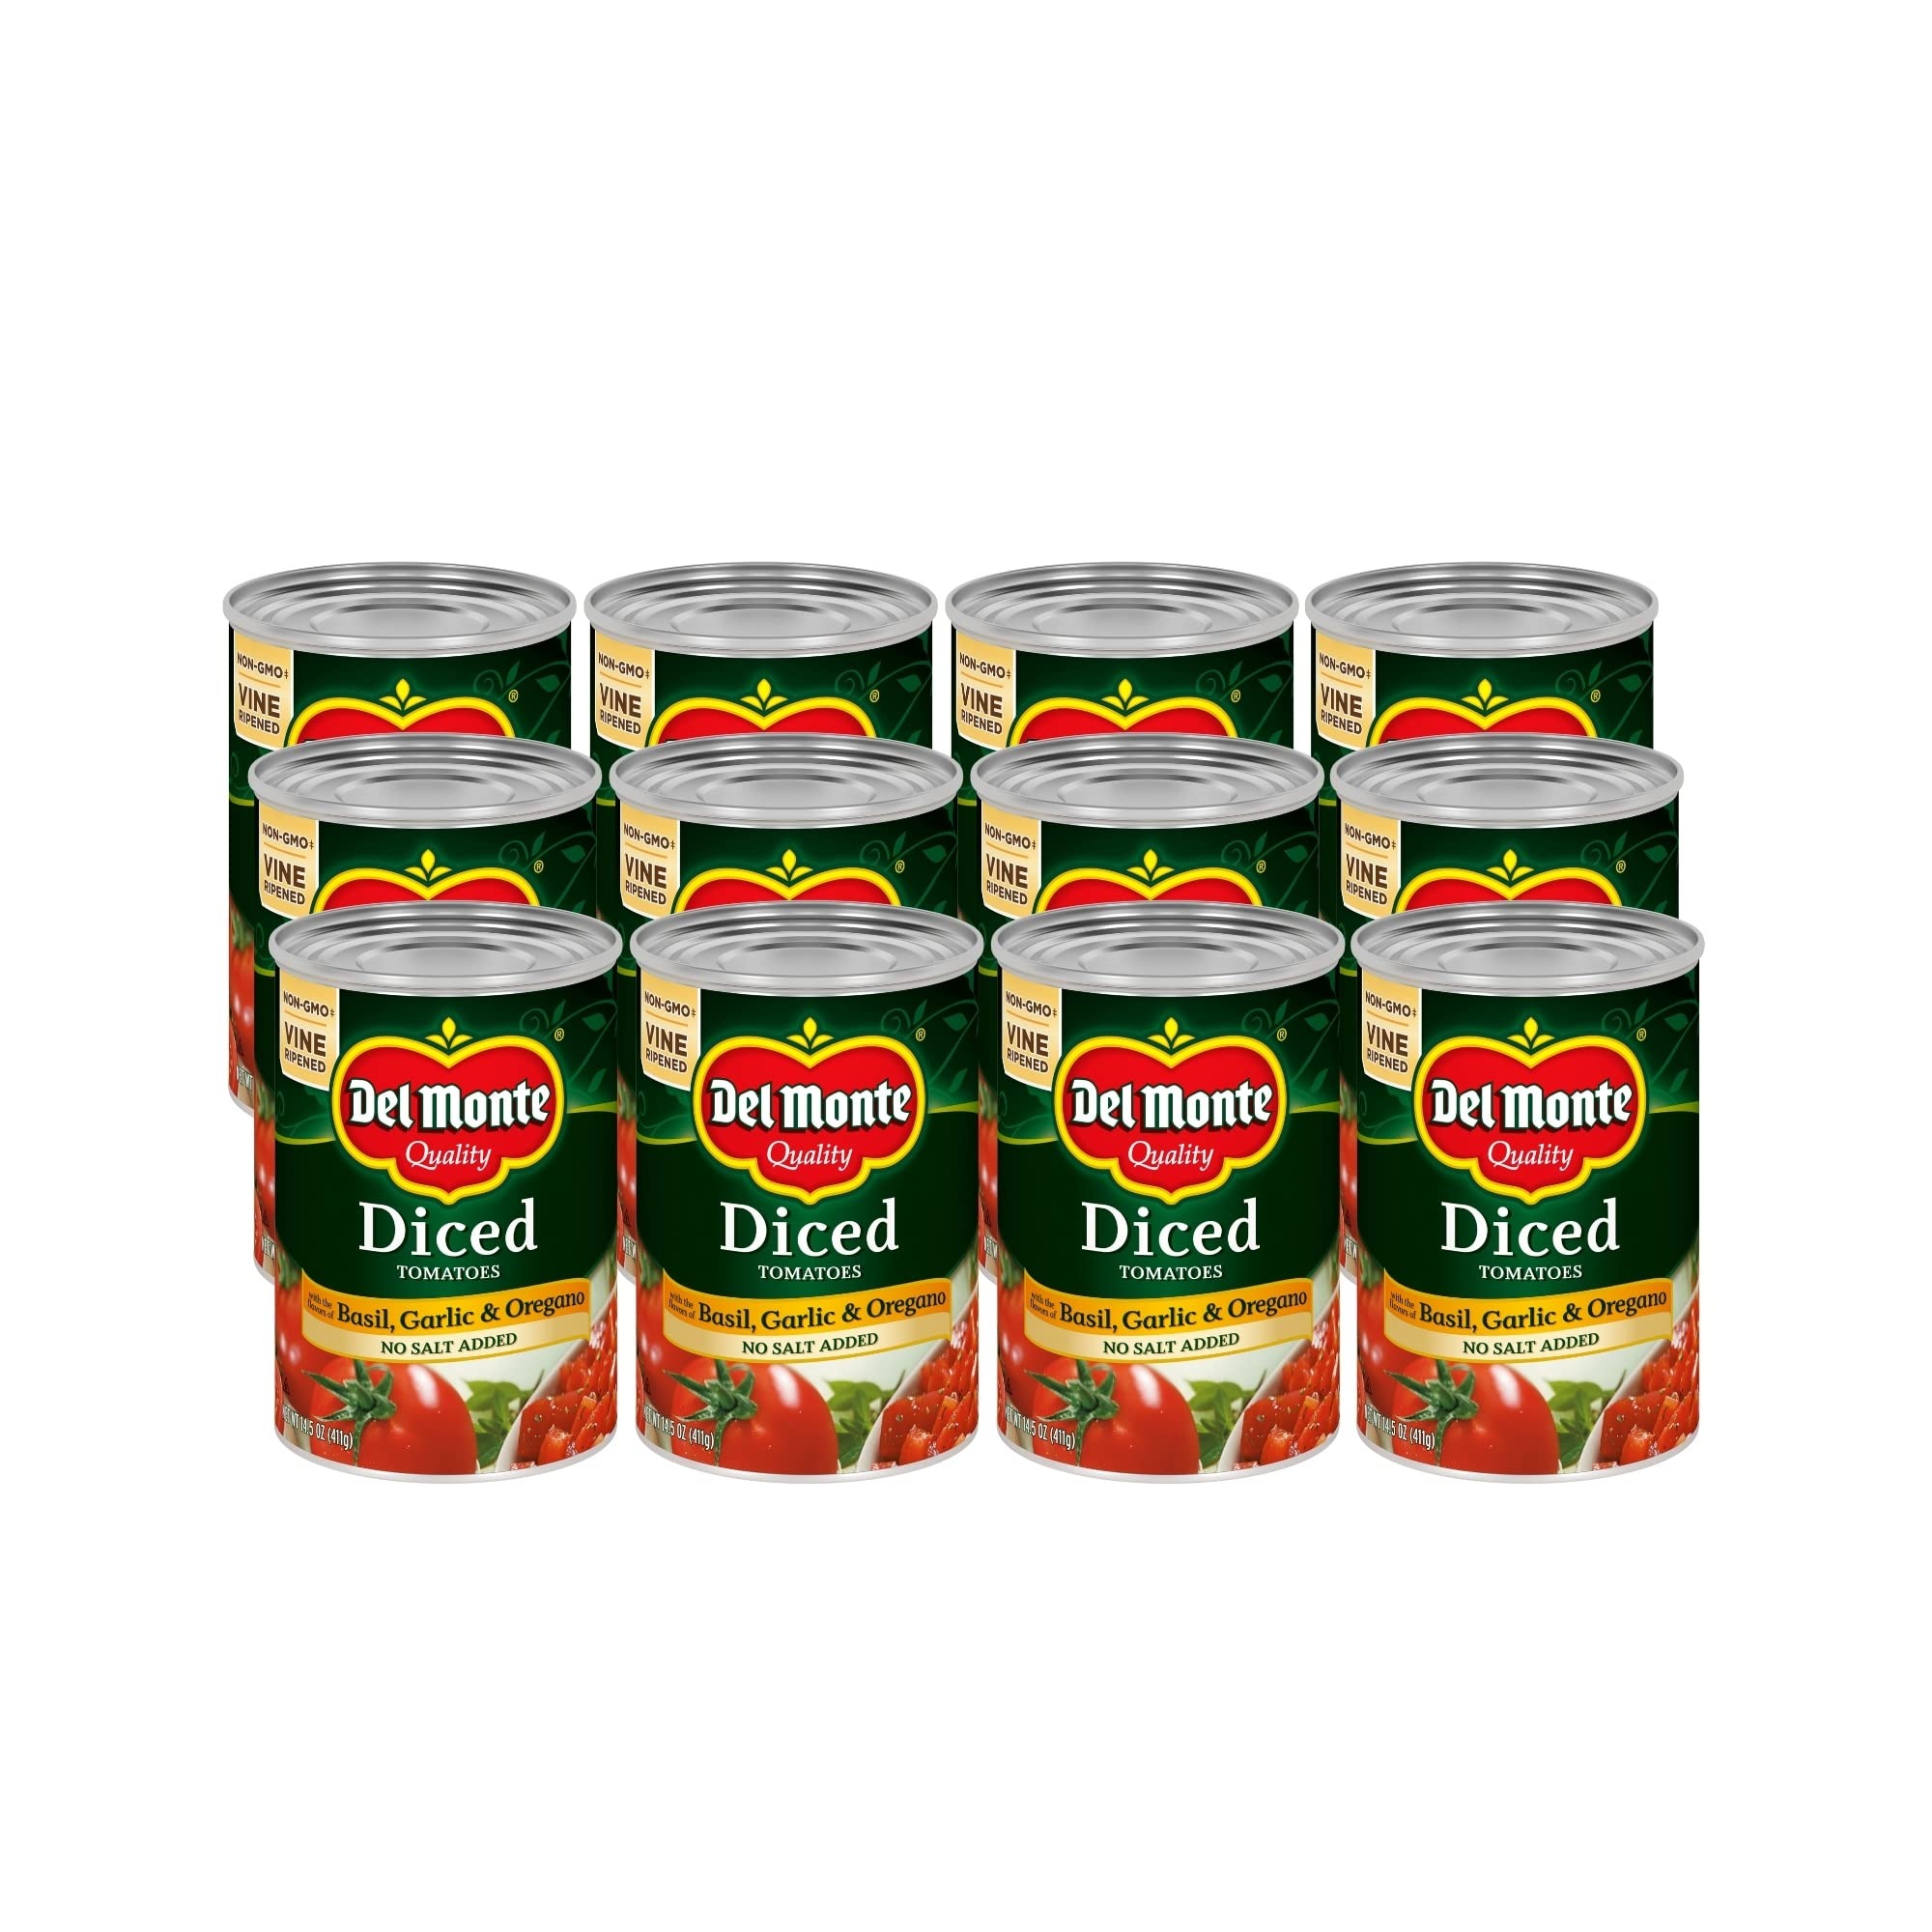
Item Name: Del Monte Canned Diced Tomatoes with Basil, Garlic, Oregano and No Added Salt, 14.5 Ounce (Pack of 12)
Bullet Point 1: RICH TASTE: A robust flavor made by cultivating the finest ingredients, picked and packed at the peak of freshness. Great with Queso and Tex-Mex or added to your favorite comfort food.
Bullet Point 2: RICH FLAVOR: The chicken broth is crafted from a blend of meat, farm-grown vegetables in the US, and a unique blend of seasonings, turning ordinary meals into something special.
Bullet Point 3: NO PRESERVATIVES: Non-GMO, non-GPO and with no artificial flavors or added salt, these tomatoes are perfect for elevating any meal.
Bullet Point 4: EASY STORAGE: These canned tomatoes are carefully sealed and packaged to keep their freshness. Simple to store in a pantry for easy use when making sauces, soups, and stews.
Bullet Point 5: PREMIUM QUALITY: Del Monte has earned a reputation with innovations and dedication to quality. We strive to cultivate the best vegetables and fruits, working with family farmers, to help your family live a life full of vitality and enjoyment.
Value: 174.0
Unit: Ounce

Price: 1.58